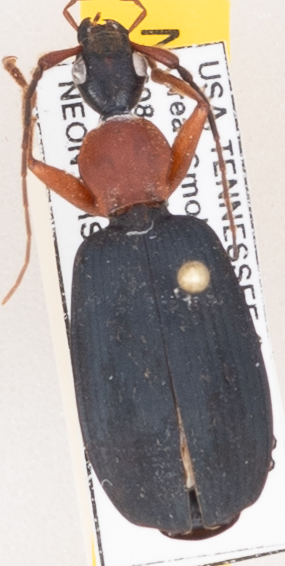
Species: Galerita bicolor
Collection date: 2019-07-23
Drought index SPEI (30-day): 1.224
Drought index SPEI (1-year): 2.09
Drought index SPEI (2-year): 2.09